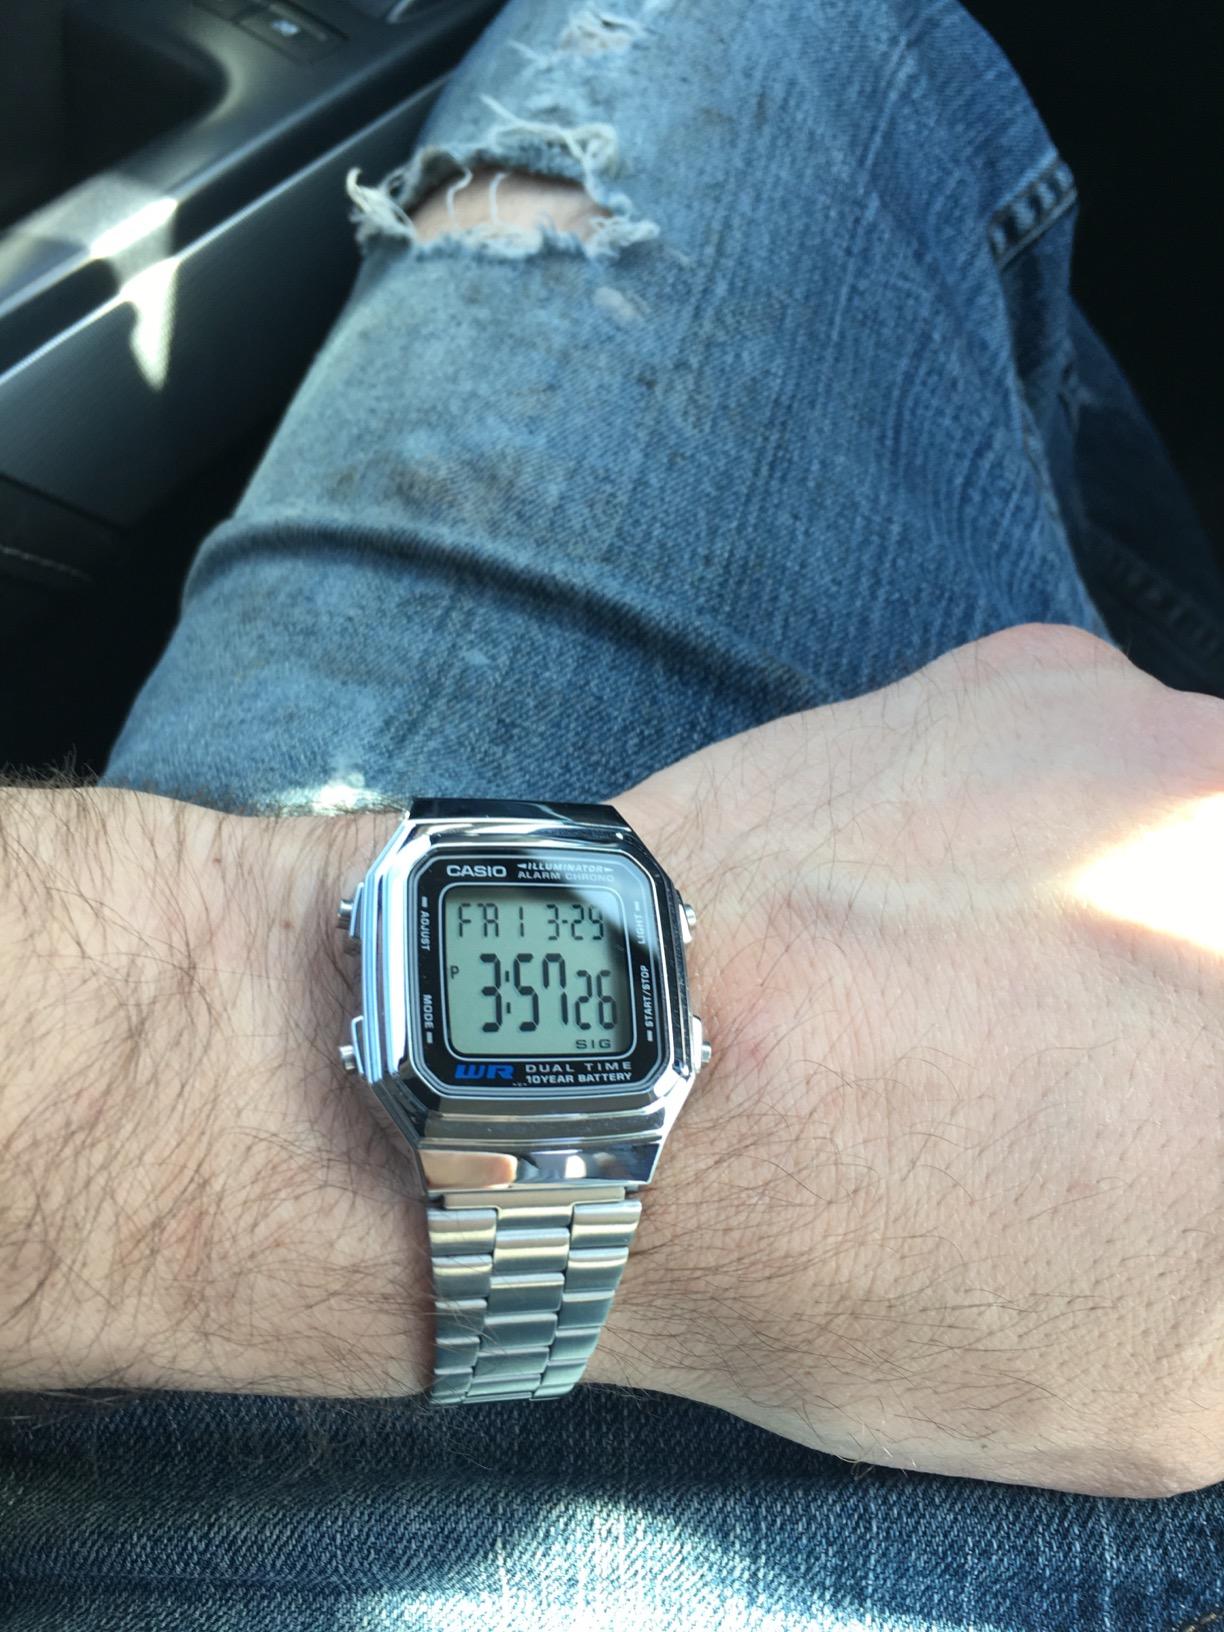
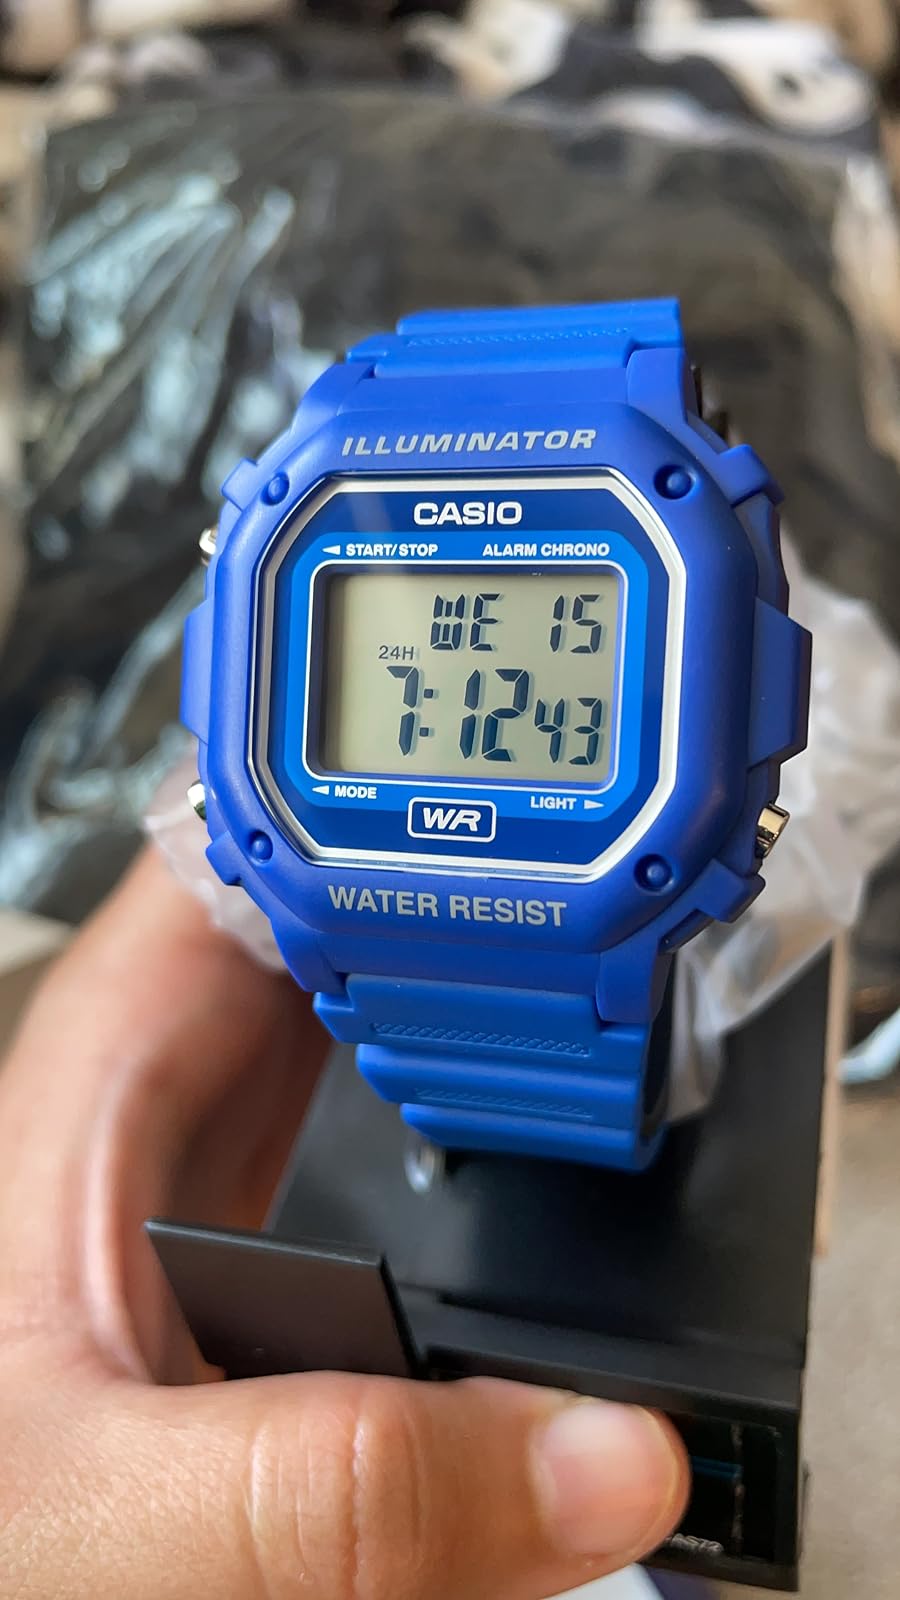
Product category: accessories_watch
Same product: no